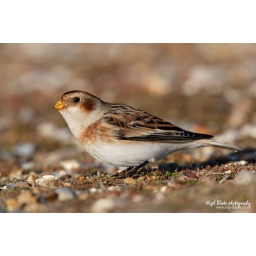
Snow Bunting, plectrophenax nivalis, winter plumage bird feeding on Salthouse beach in Norfolk _E2D4482